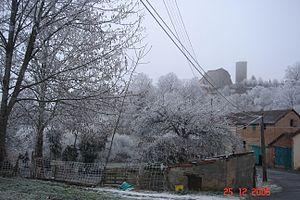
La Haute-Vienne est un département français, situé dans la région Nouvelle-Aquitaine. Il tire son nom de la rivière Vienne, qui le traverse d'est en ouest. Sa préfecture et principale ville est Limoges. L'Insee et la Poste lui attribuent le code 87.